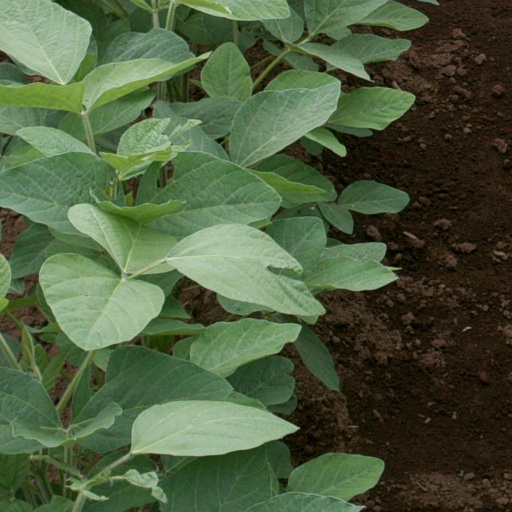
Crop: soybean